Brecksville, Ohio

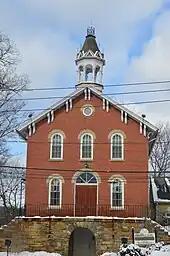
Brecksville Town Hall

Brecksville was founded in 1811, four years after several men—including Colonel John Breck—purchased the surrounding area. After the land was surveyed, Seth Payne, one of the surveyors, brought his family and settled in the area in June 1811, and he was soon followed by many other families. Although Colonel Breck never lived in Brecksville, his three sons did, and members of his family continued to live in Brecksville until 1934, when his great-grandson Dr. Theodore Breck died. An early historical account of Brecksville was written by William R. Coates and published by "The American Historical Society" in 1924.